Grandma Moses

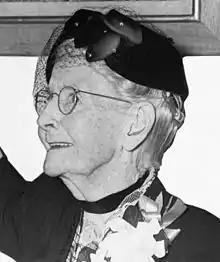
1953 photo of Moses donating her painting "Battle of Bennington" to Mrs. George Kuhner who accepts it for DAR.

Moses painted scenes of rural life from earlier days, which she called "old-timey" New England landscapes. Moses said that she would "get an inspiration and start painting; then I'll forget everything, everything except how things used to be and how to paint it so people will know how we used to live." From her works of art, she omitted features of modern life, such as tractors and telephone poles.